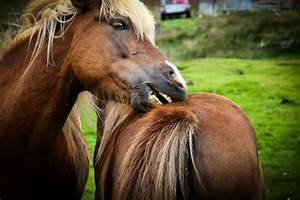
Label: cavallo